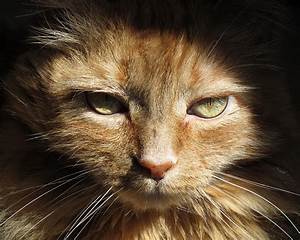
Label: cat